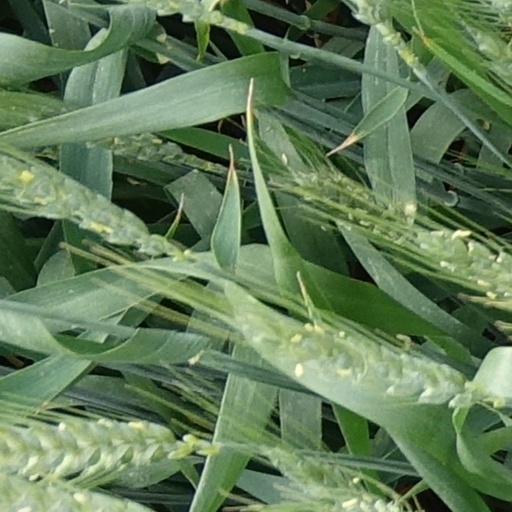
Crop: wheat